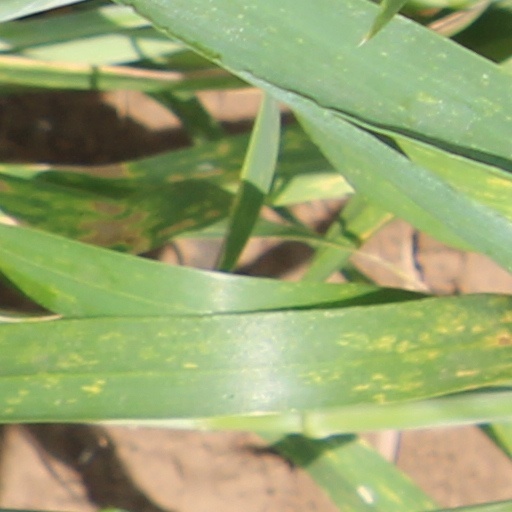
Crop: wheat